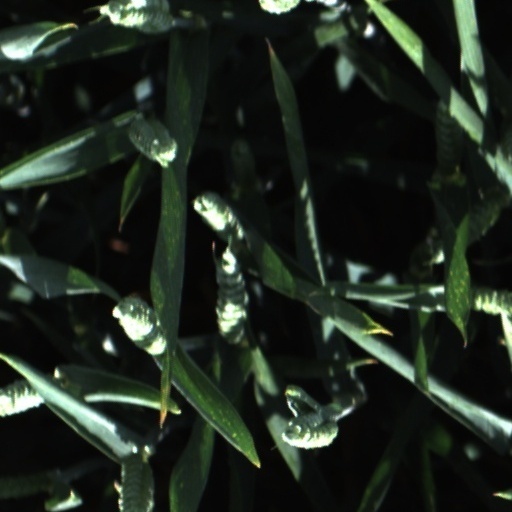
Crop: wheat